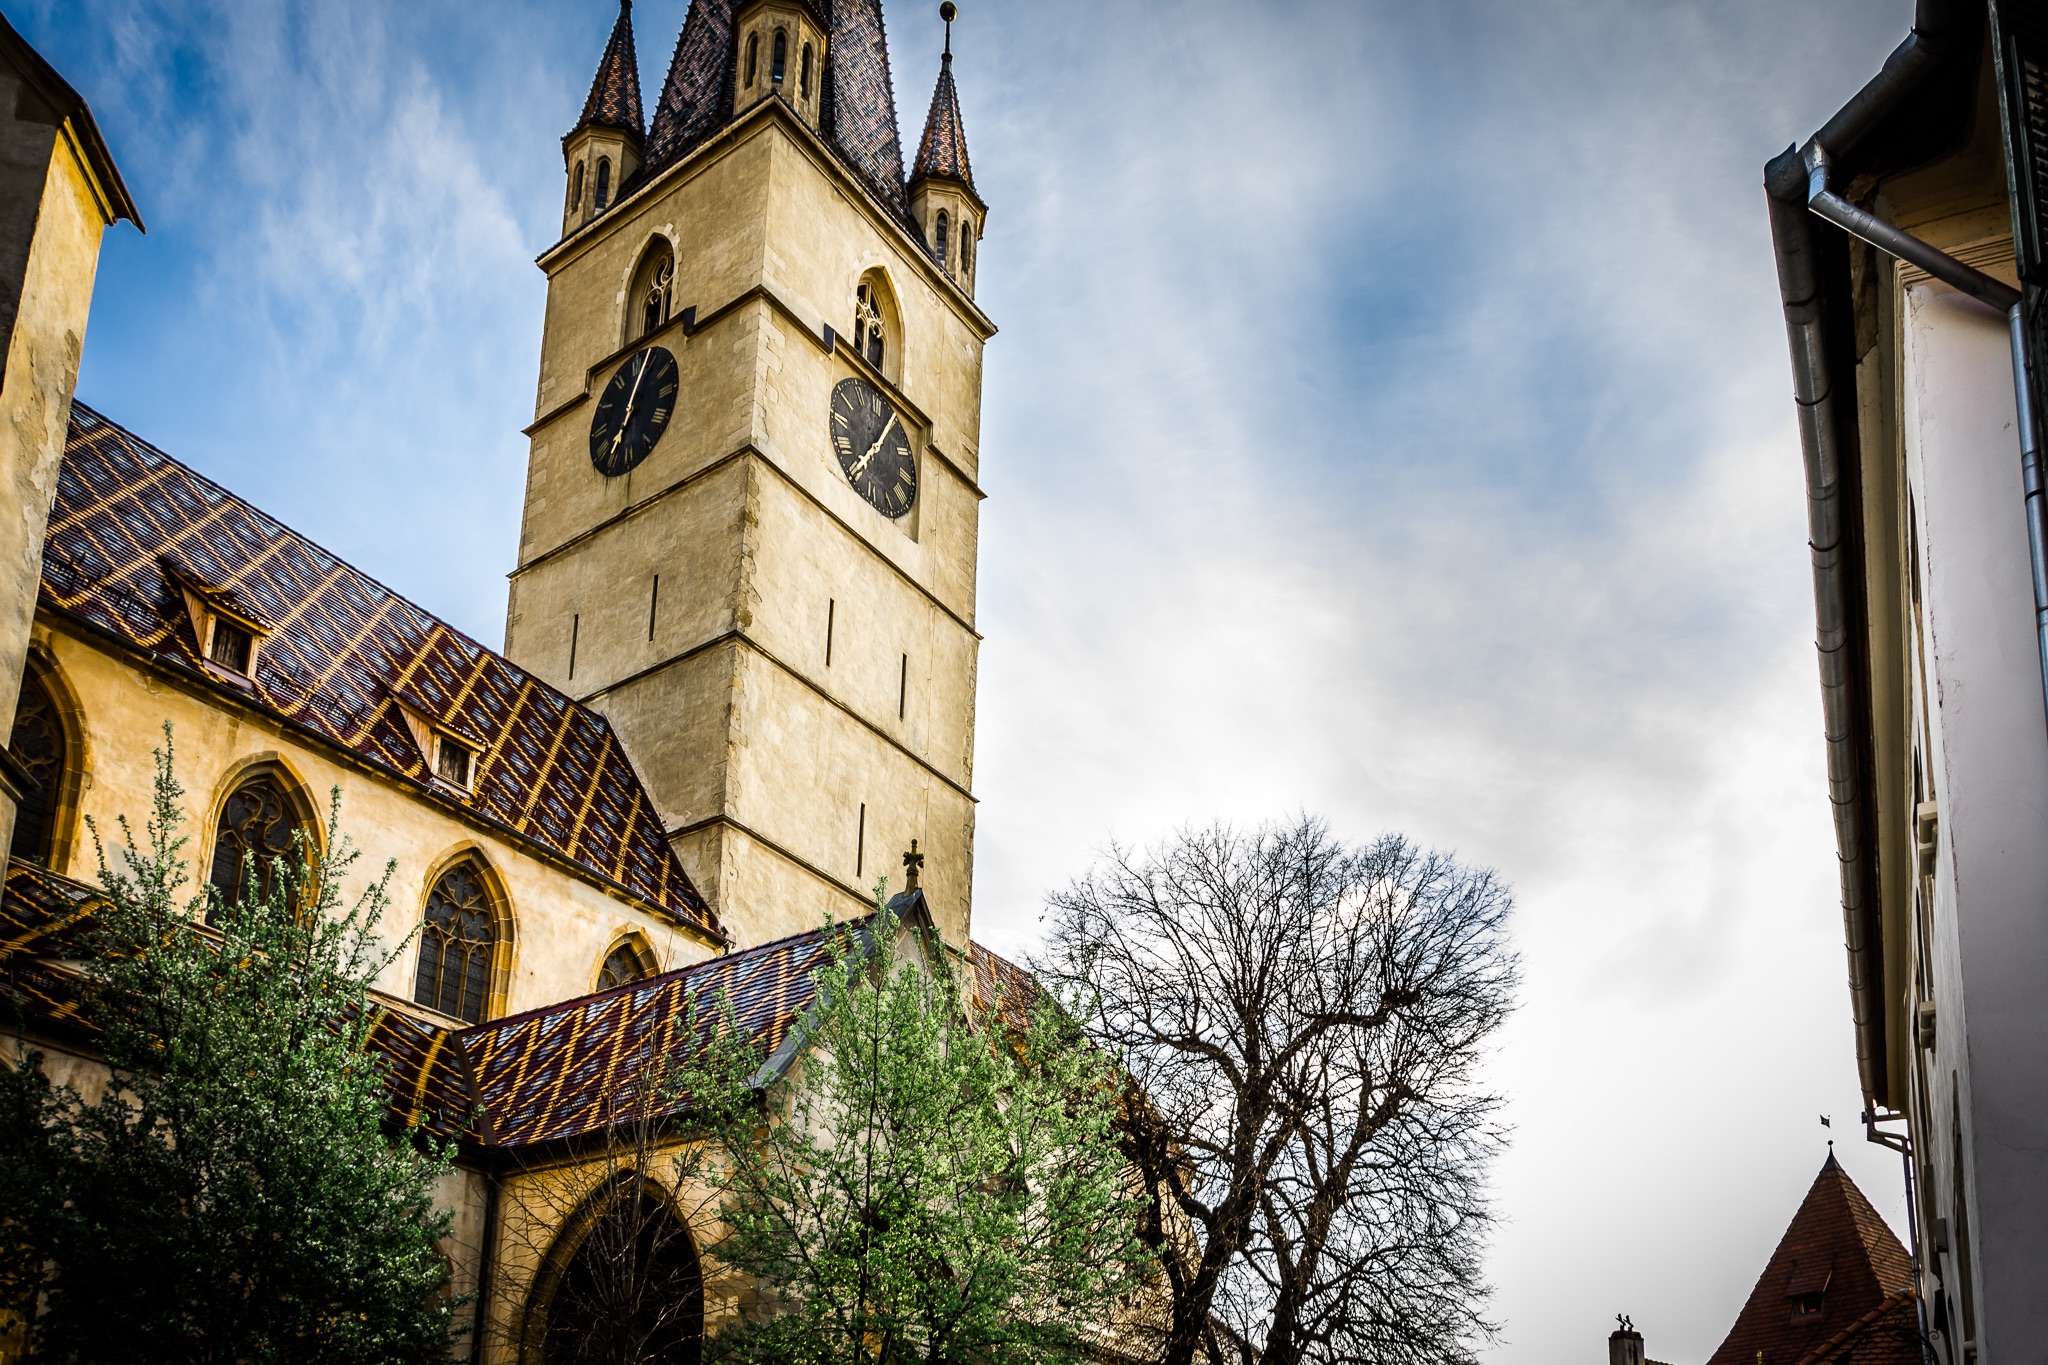
town, building, tower, landmark, church, cathedral, tourism, place of worship, bell tower, spire, steeple, middle ages, urban area